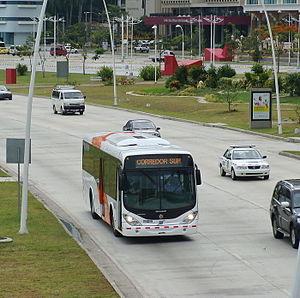
Panama City / Galleri
Panama City er hovedstad i Panama, og er med sine 699.000 indbyggere den største by i landet. Den blev grundlagt i 1519 af spanierne og blev takket være sin geografiske placering ved Panama-landtangen hurtigt en betydelig by. Byen begyndte dog først at vokse efter bygningen af Panamakanalen.